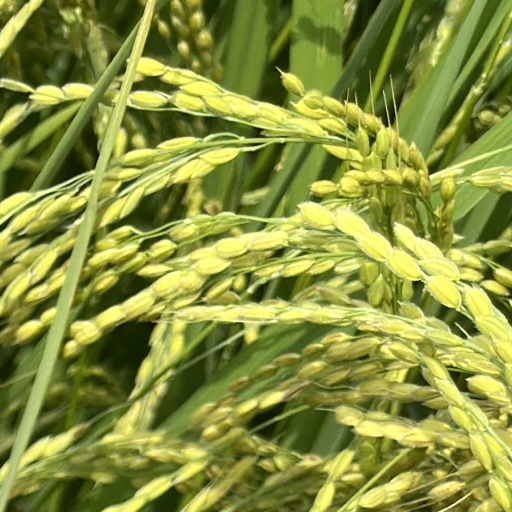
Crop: rice